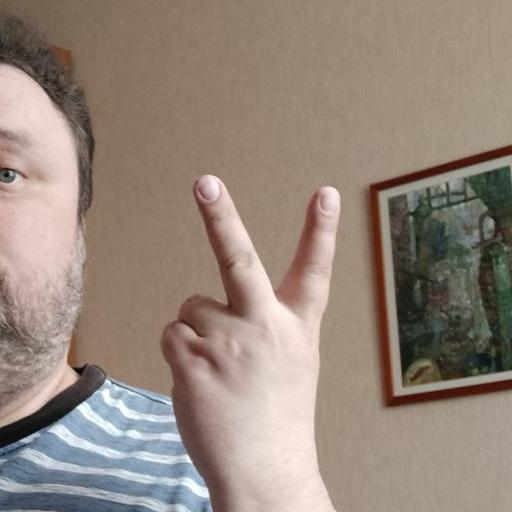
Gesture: peace_inverted